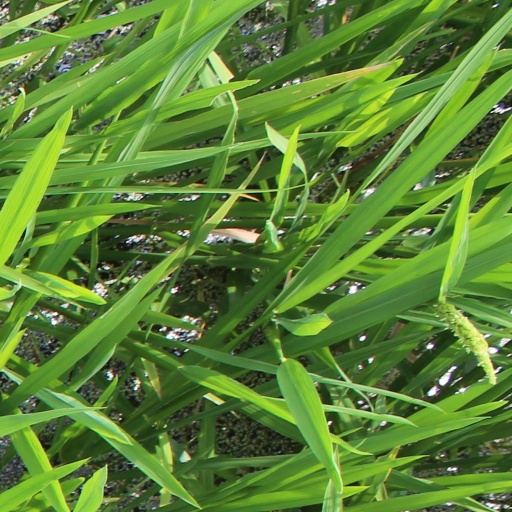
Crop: rice